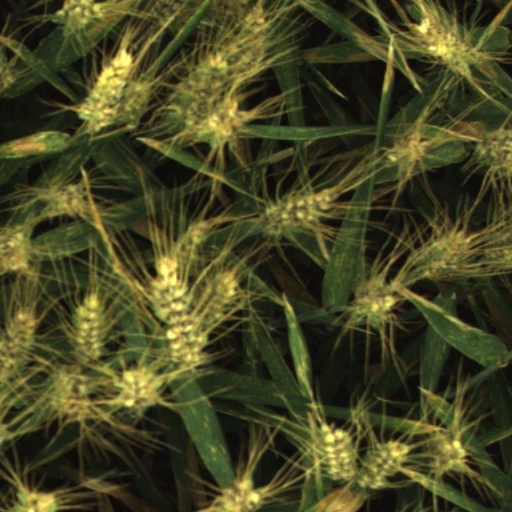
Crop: wheat